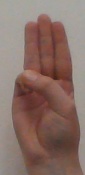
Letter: thaa